Corn Exchange, Barton-upon-Humber

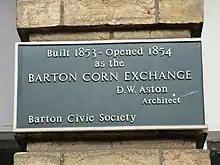
Plaque on the front wall

In the mid-19th century, a group of local businessmen decided to form a trust, managed by a board of 15 trustees led by a local builder, William Graburn, to finance and commission a purpose-built corn exchange for the town. The site they selected was on the north side of the Market Place.